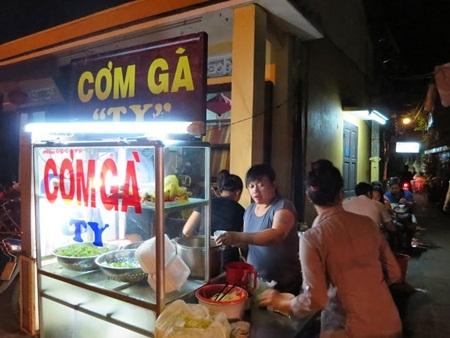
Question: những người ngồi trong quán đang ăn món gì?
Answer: những người ngồi trong quán đang ăn cơm gà